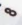
Number: 8